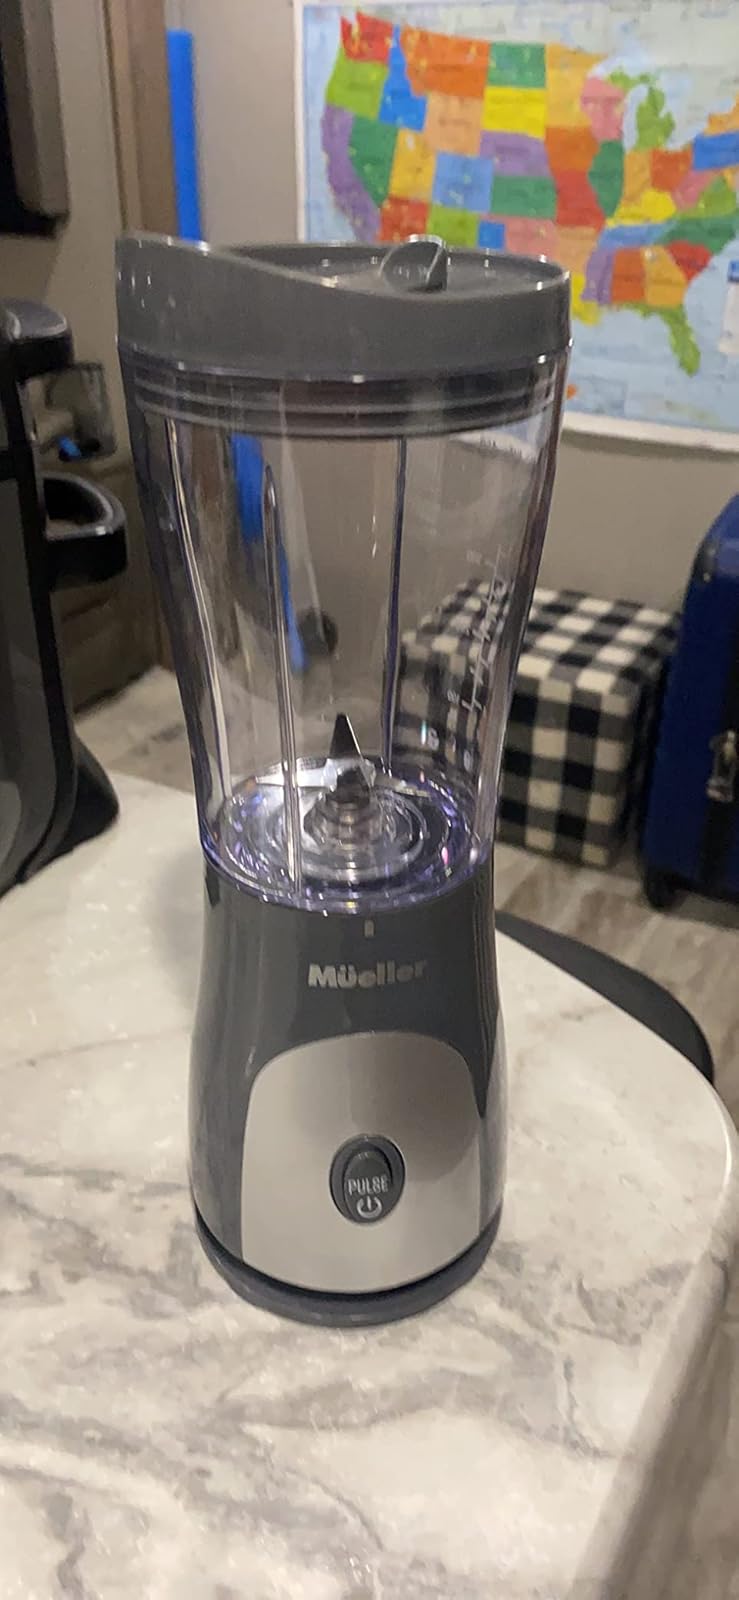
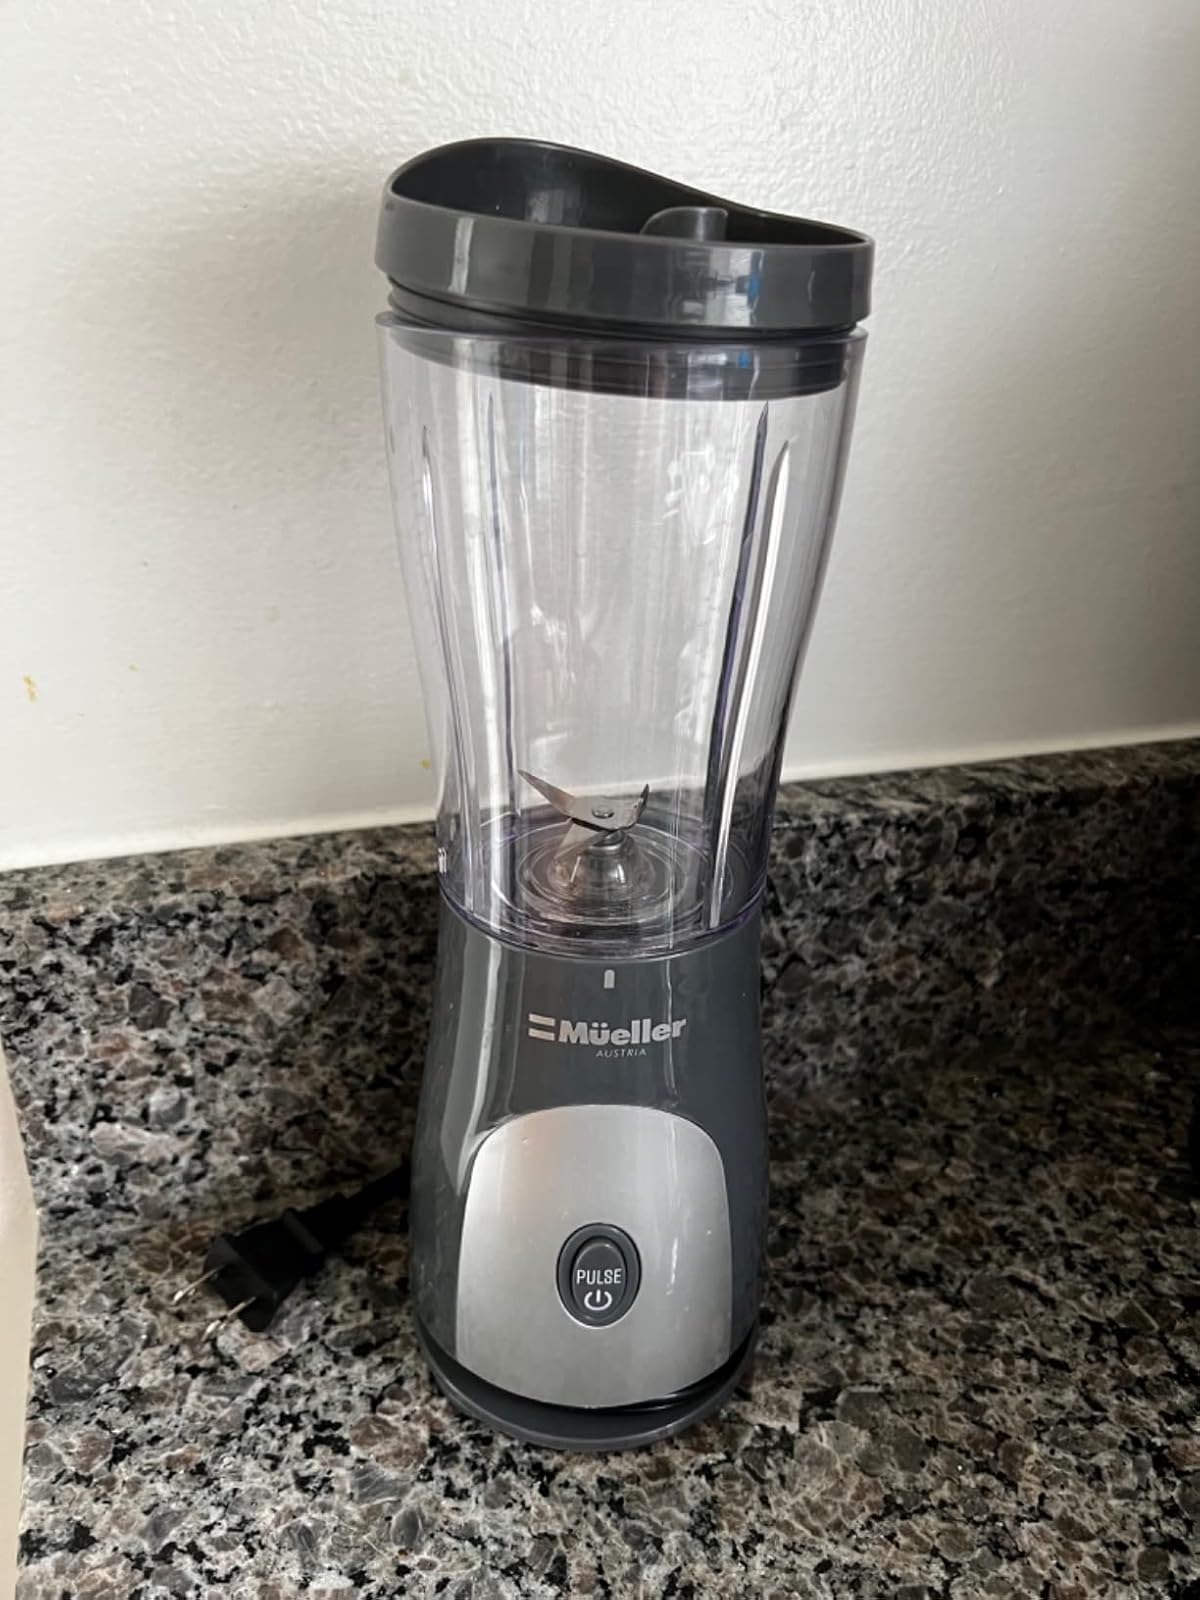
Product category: items_blender
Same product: yes